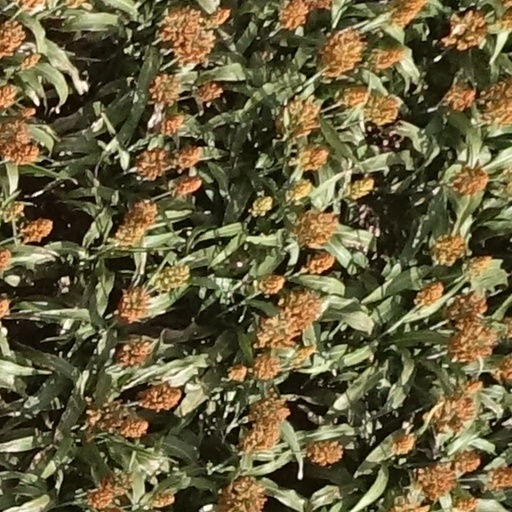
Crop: sorghum